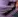
Number: 7